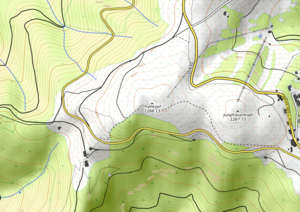
carte réalisée sur umap This map was created from OpenStreetMap project data, collected by the community. This map may be incomplete, and may contain errors. Don't rely solely on it for navigation.
Le Trehkopf est un sommet du massif des Vosges culminant à 1 266 mètres d'altitude, situé sur la route des Crêtes sur le site du Markstein.